Bombardment of Arras

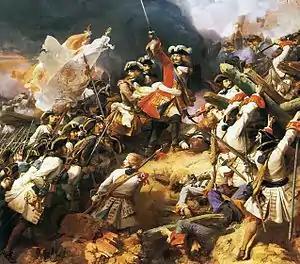
The Battle of Denain

In Februari, Albemarle, with 36 infantry battalions and 44 cavalry squadrons, supported by Reinhard Vincent Graf von Hompesch, Frederik Sirtema van Grovestins and William Cadogan, launched a series of diversions that led the French to believe he wanted to undertake some along the river Sambre. Instead, he ordered the garrisons of Oudenaarde, Courtrai, Menen, Ath, Aire, Lille, Bethune, and Tournai to move towards Douai, where they would cross the Scarpe towards Arras. 2,000 labourers were added to this force. With this army, he left 4 o'clock in the afternoon on 1 March towards Arras. In the evening they crossed the Scarpe at Fampoux. After marching all night, Albemarle's army arrived at the plain before Arras 4 a.m. on 2 March.